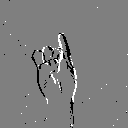
ASL letter: i